Beijing LGBT Center

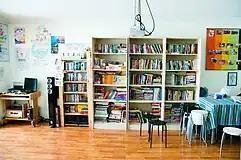

One of the center's first advocacy initiatives involved educating psychologists in China about conversion therapy. In 2014, the center helped Yang Teng, a gay man, prepare a case against a clinic in Chongqing that had provided him with conversion therapy that included electroshock therapy. The case was successful, and a local court in Beijing eventually declared conversion therapy for "curing" gay people to be illegal altogether. Still, the practice of conversion therapy persisted in China. Center employee John Shen and others later went undercover for a 2015 episode of Channel 4's Unreported World, revealing that hospitals continued to provide electroconvulsive conversion therapy.